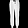
Label: Trouser